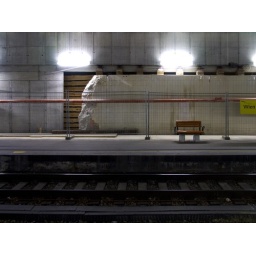
Actually, they're building walls around the walls around us.